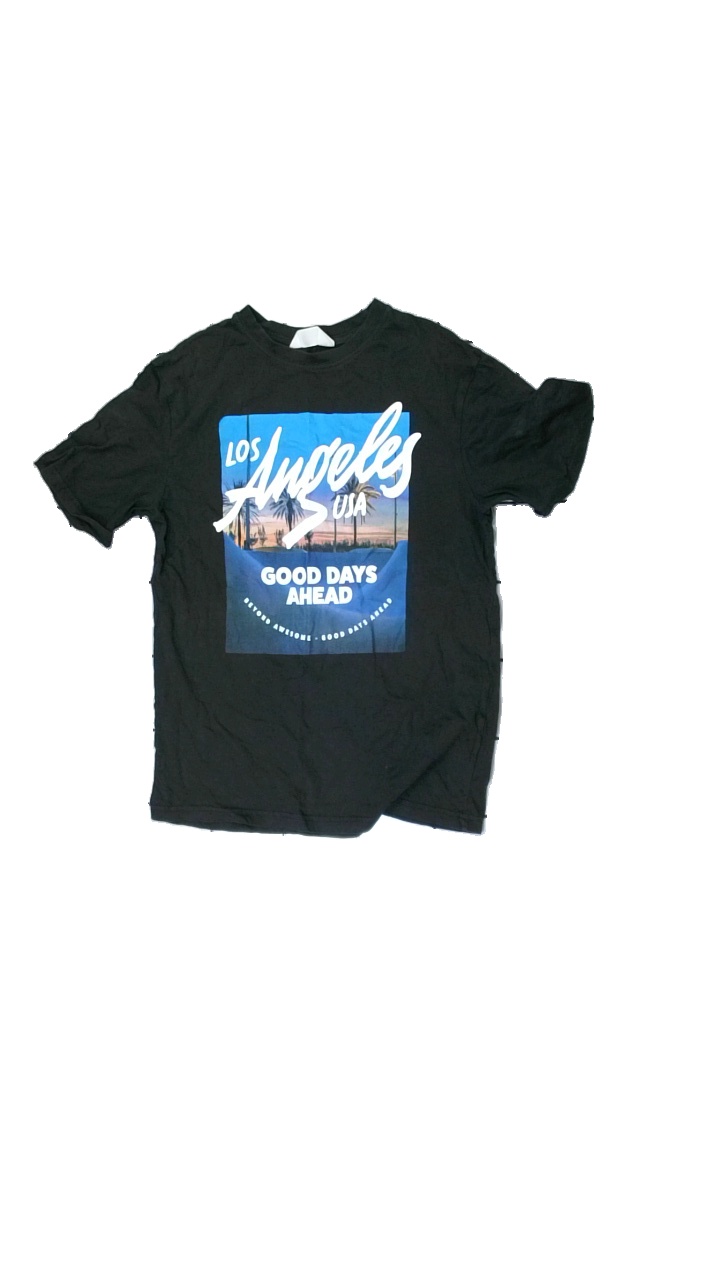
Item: T-shirt (Children)
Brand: H&m
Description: t-shirt with print
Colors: Grey, Blue, White, Multicolor
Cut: Regular, C-collar
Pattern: Other
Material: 100% Cotton
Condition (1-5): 5
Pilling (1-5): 5
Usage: Reuse
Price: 50-100